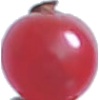
Label: Redcurrant 1